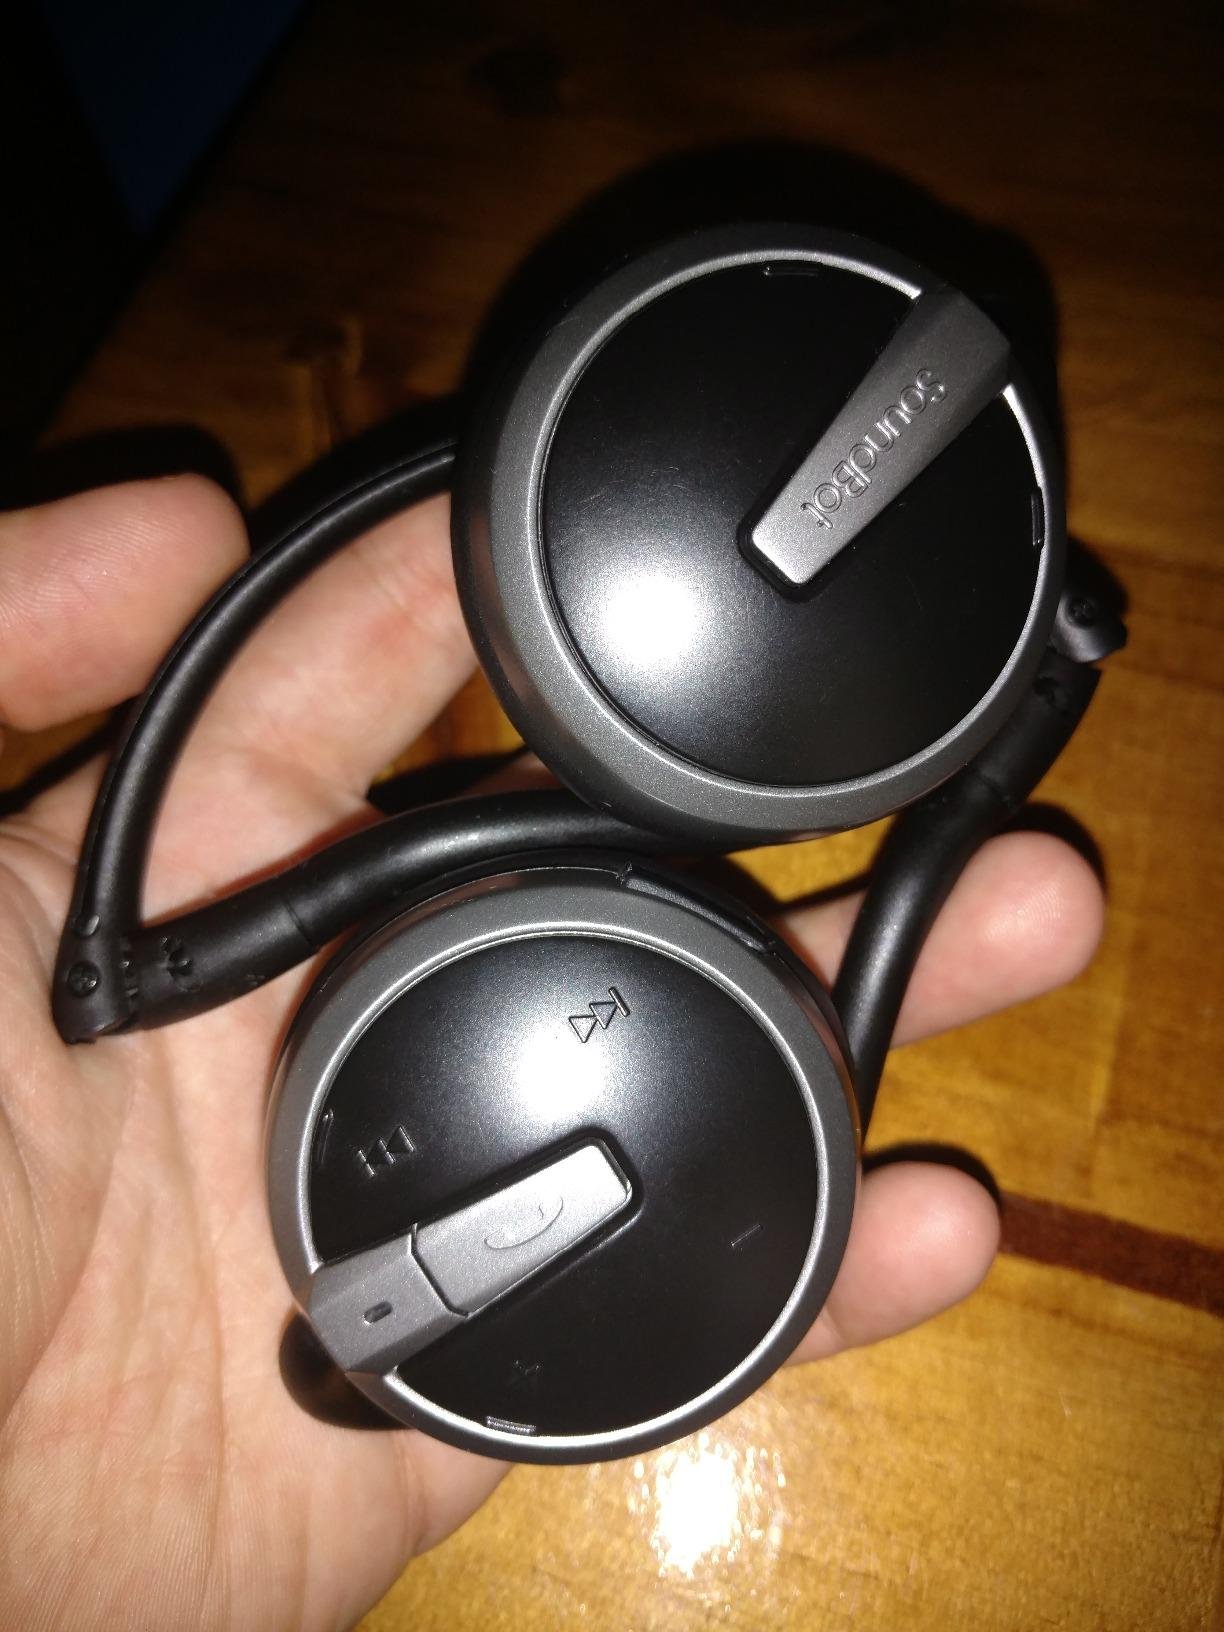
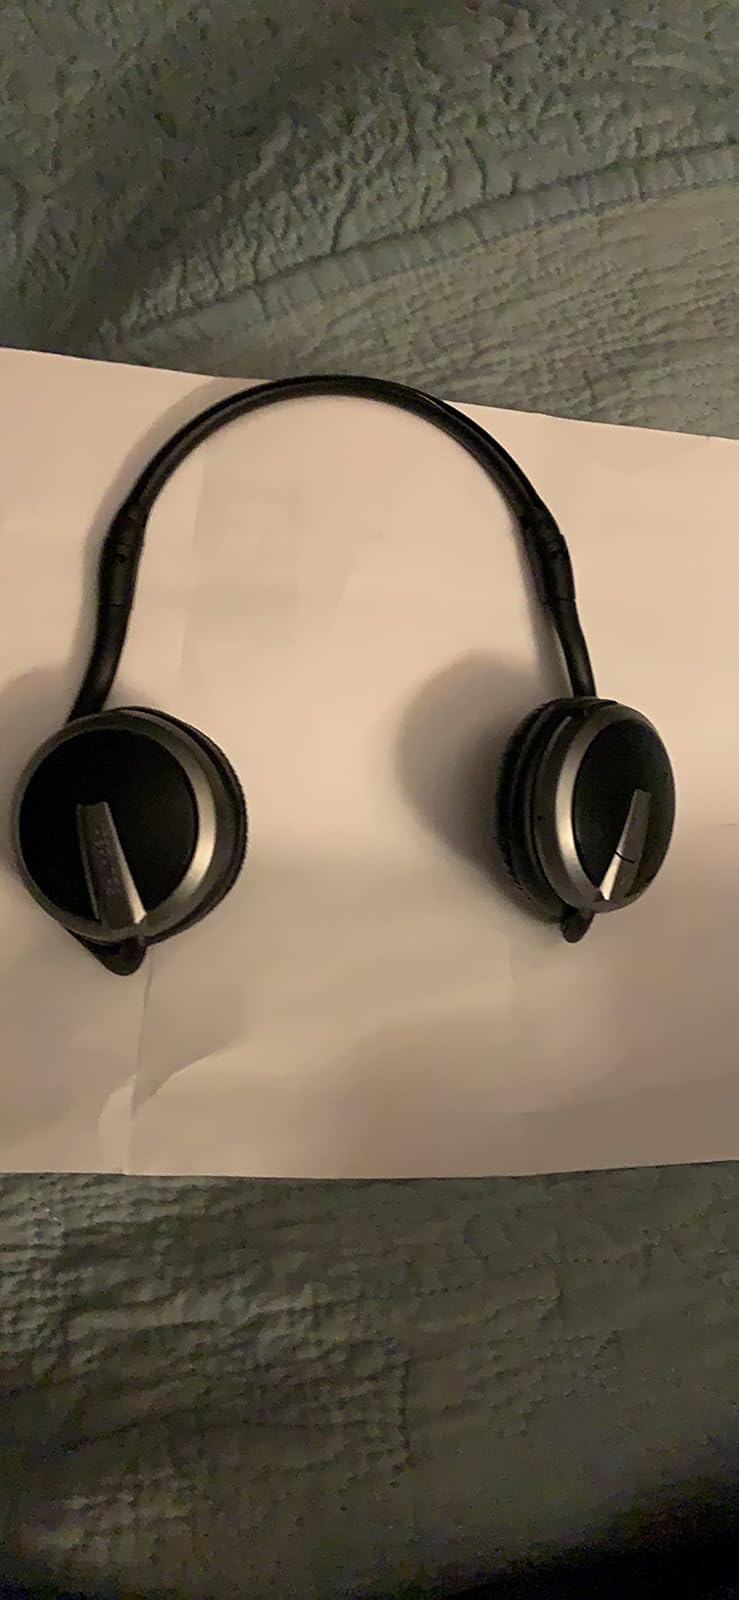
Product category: headphones
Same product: yes